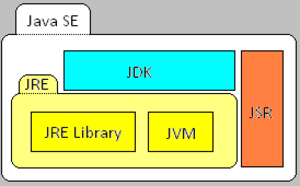
Architecture logicielle de JavaSE (ex-J2SE) avec JSR, JDK et JRE
Java SE
L'environnement d'exécution Java, parfois nommé simplement « Java », est une famille de logiciels qui permet l'exécution des programmes écrits en langage de programmation Java, sur différentes plateformes informatiques.